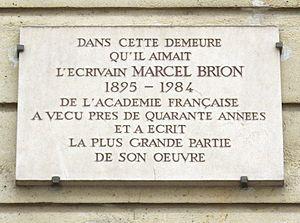
Plaque apposée au n° 32 de la rue du Bac, Paris 6e. «
La rue du Bac est une voie située dans le 7ᵉ arrondissement de Paris.
Marcel Brion est un romancier, essayiste, critique littéraire et historien de l'art français. Spécialiste de la Renaissance italienne et de l'Allemagne romantique, il est élu à l'Académie française en 1964.